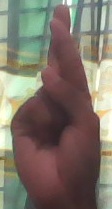
ASL sign: R